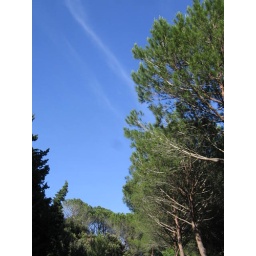
Pine trees, blue sky and nothing to do but ride around Italy. not too bad.